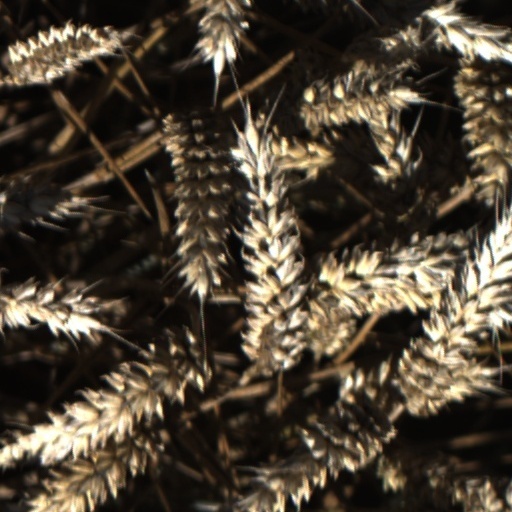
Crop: wheat